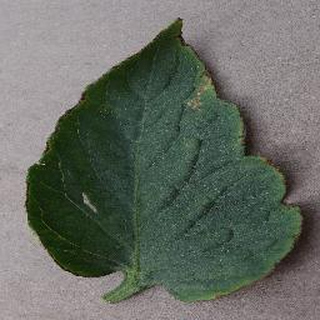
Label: tomato_bacterial_spot